AlpInvest Partners

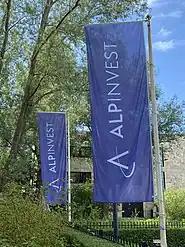

With over $85 billion of funds under management, AlpInvest is one of the largest investors in the private equity asset class globally. AlpInvest pursues investment opportunities across the entire spectrum of private equity including: large buyout, middle-market buyout, venture capital, growth capital, mezzanine, distressed and sustainable energy investments. AlpInvest also invests across the range of private equity investment channels: